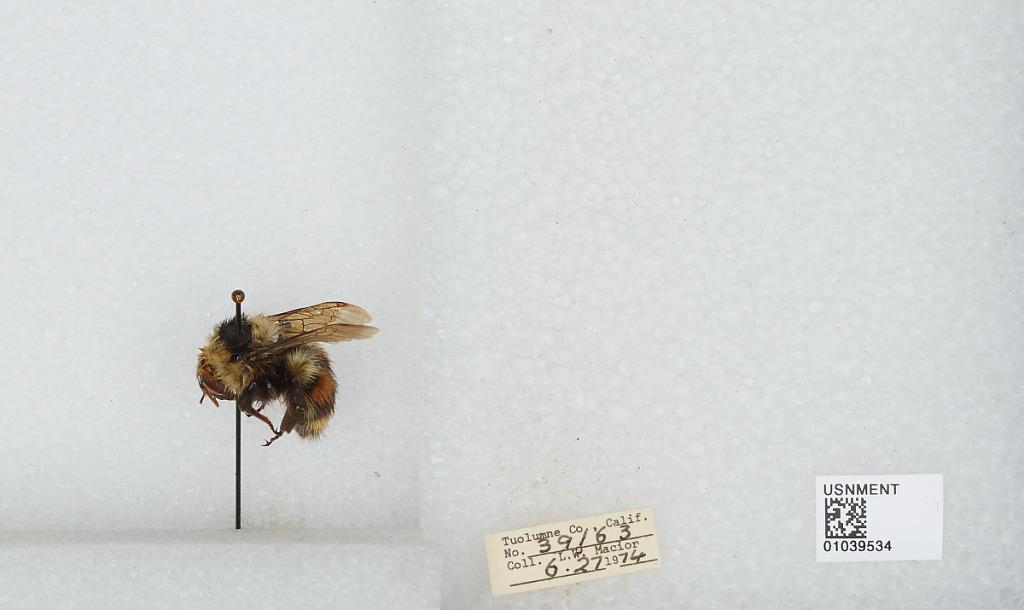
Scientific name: Bombus (Cullumanobombus) rufocinctus Cresson
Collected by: L. Macior
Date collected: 1974-6-27
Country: United States
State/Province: California
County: Tuolumne
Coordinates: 38.02, -119.93